My Old Lady (film)

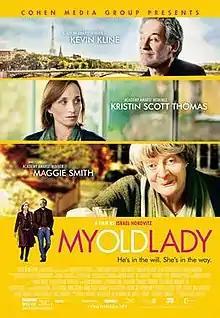
U.S. theatrical poster

My Old Lady is a 2014 comedy-drama film written and directed by Israel Horovitz in his feature directorial debut, based on his 1996 play of the same name. The film stars Maggie Smith, Kevin Kline, Kristin Scott Thomas, and Dominique Pinon. It was screened in the Special Presentations section of the 2014 Toronto International Film Festival.